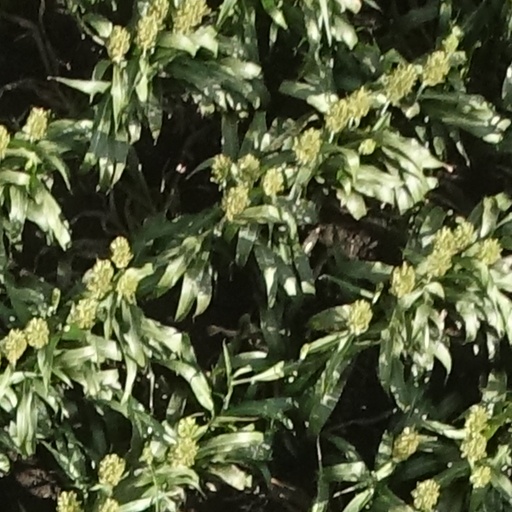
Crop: sorghum